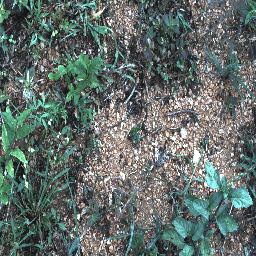
Label: negative